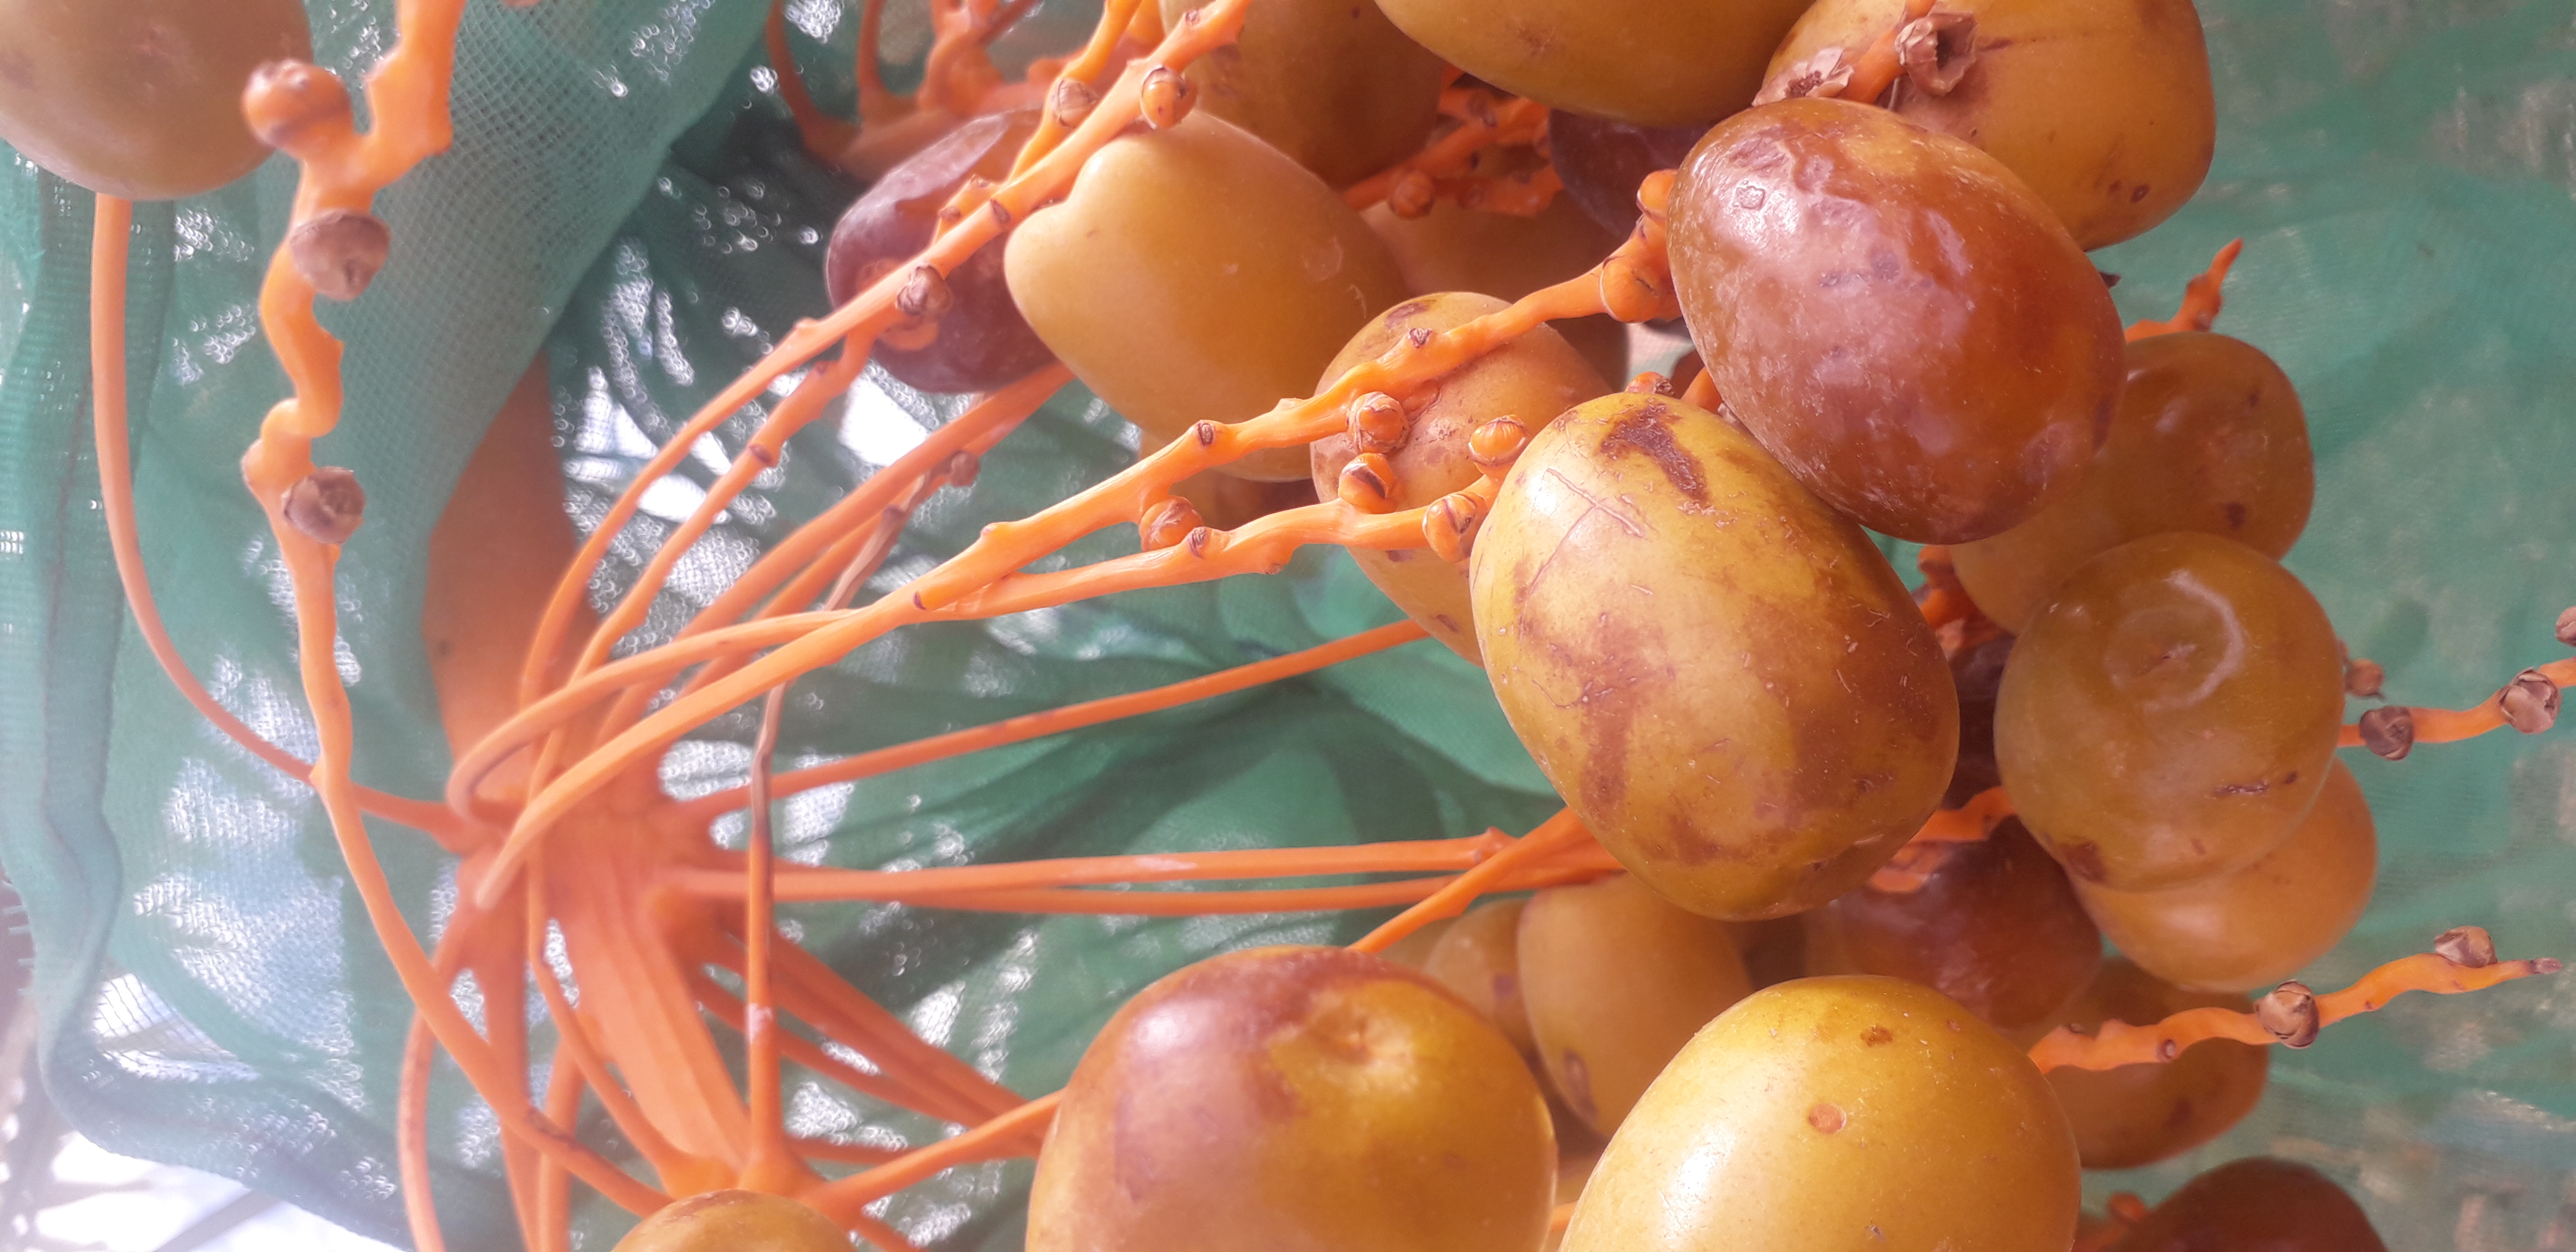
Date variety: Boufagous